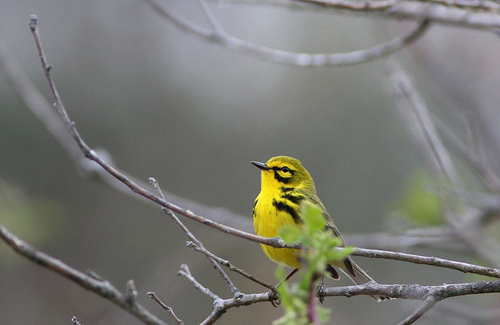
small, bright yellow bird, with black eyerings, eyes, and beak, two black wingbars.
the bird is orange, has blacks pots on its breast, and has a black bill.
a tiny bird with a bright yellow body with a black cheek patch and black stripes on the body.
this yellow bellied bird has black wingbars and a yellow head.
this is a small, yellow bird with a black bill, and black stripes on the cheek patches and wingbars.
this bird has wings that are black and yellow and has a yellow belly
this bird is yellow with black spots and has a very short beak.
this bird is yellow with black and has a very short beak.
this bird has a yellow crown as well as a yellow belly
this bird has a short black bill, with a yellow and black breast.
Species: Prairie Warbler